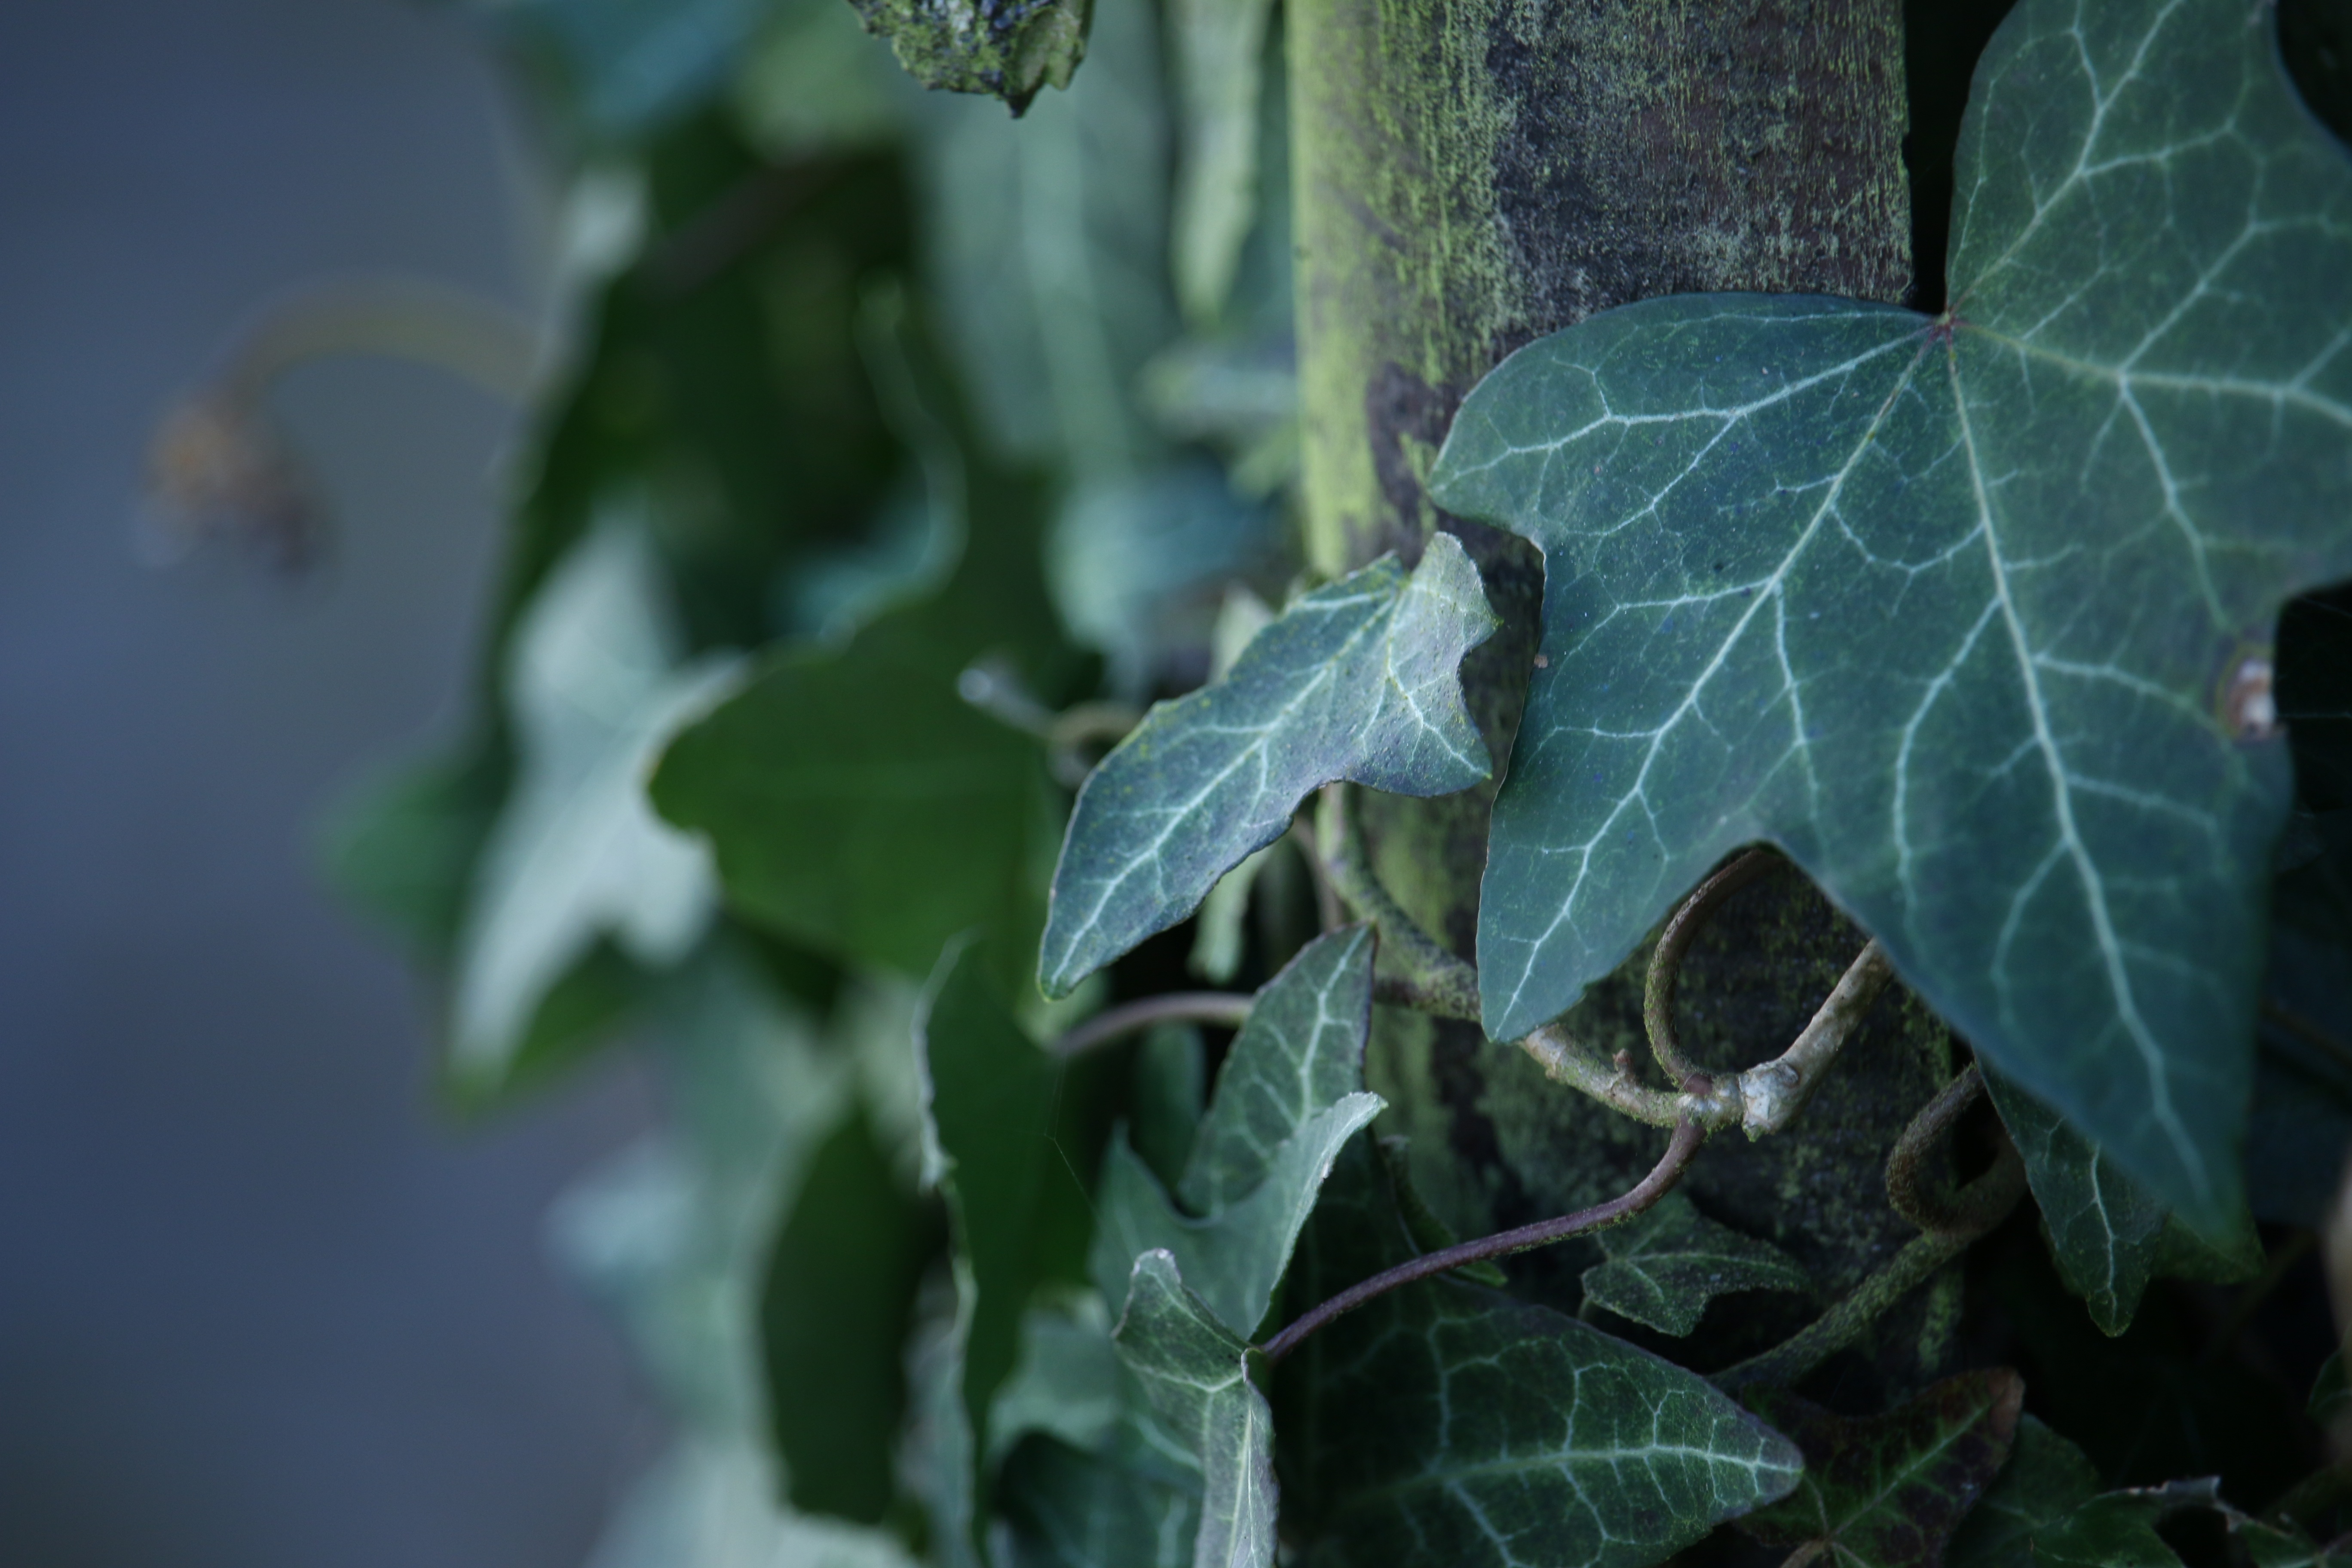
tree, nature, branch, fence, post, plant, sunlight, leaf, flower, frost, old, green, ivy, autumn, botany, close, flora, leaves, macro photography, garden fence, wood fence, flowering plant, efeuranke, plant stem